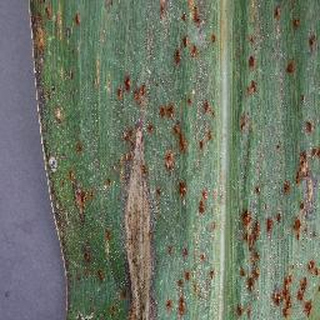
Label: corn_northern_leaf_blight